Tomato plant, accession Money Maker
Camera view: vertical (180 deg); turntable rotation: 60 degrees
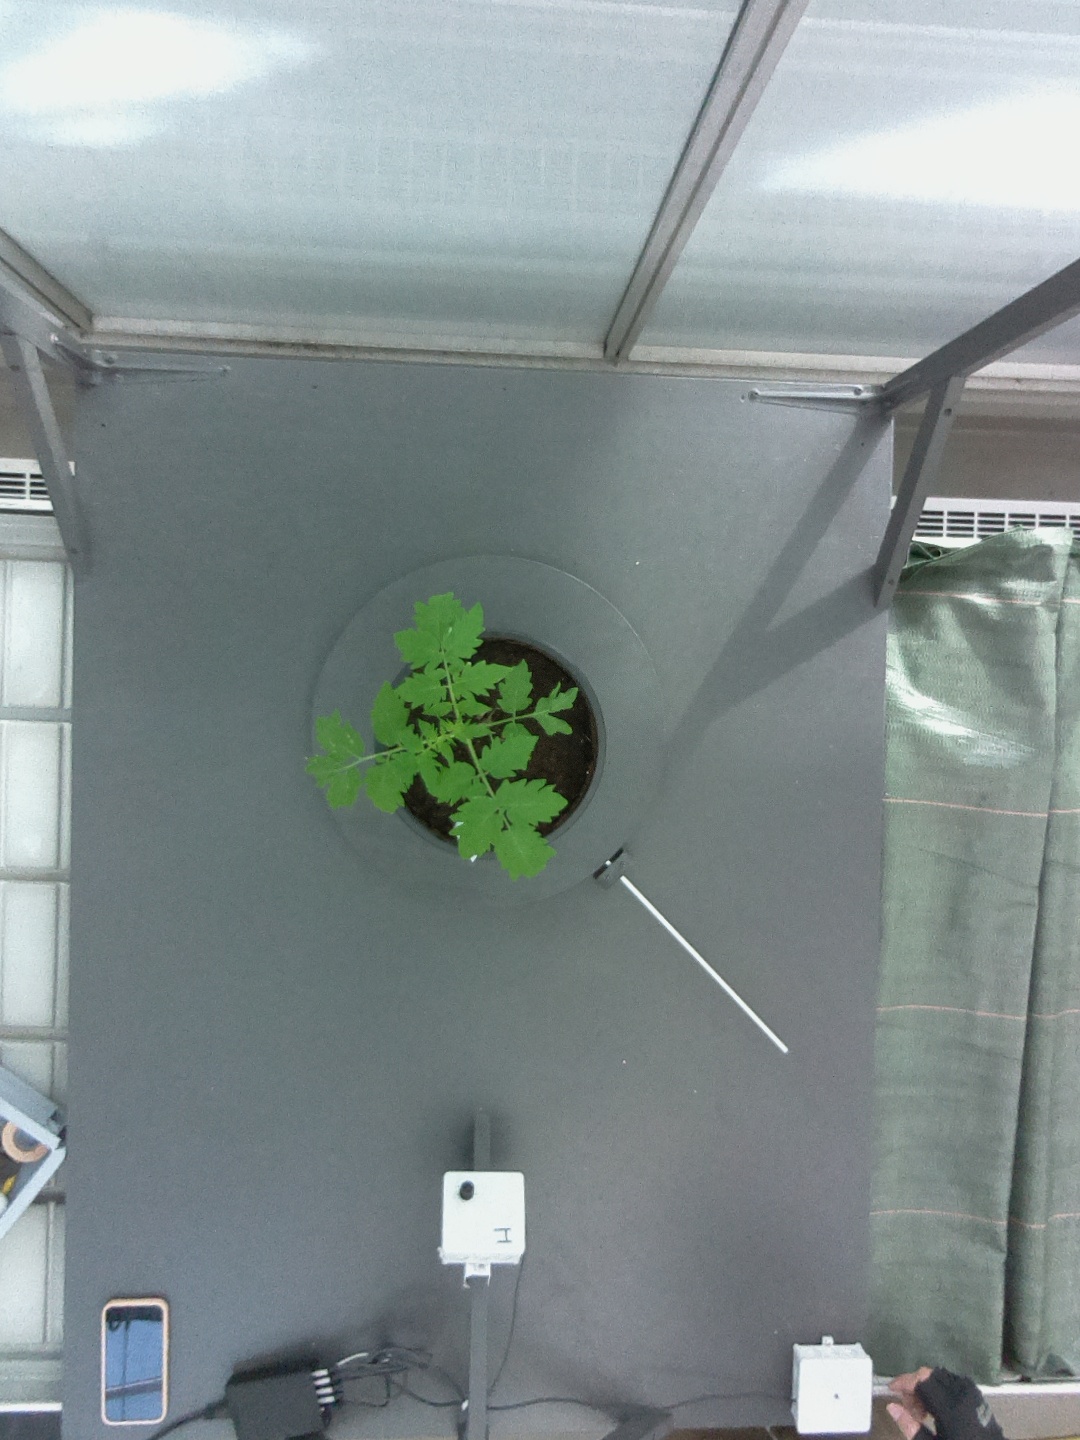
BBCH growth stage 13: 6 of true leaves visible